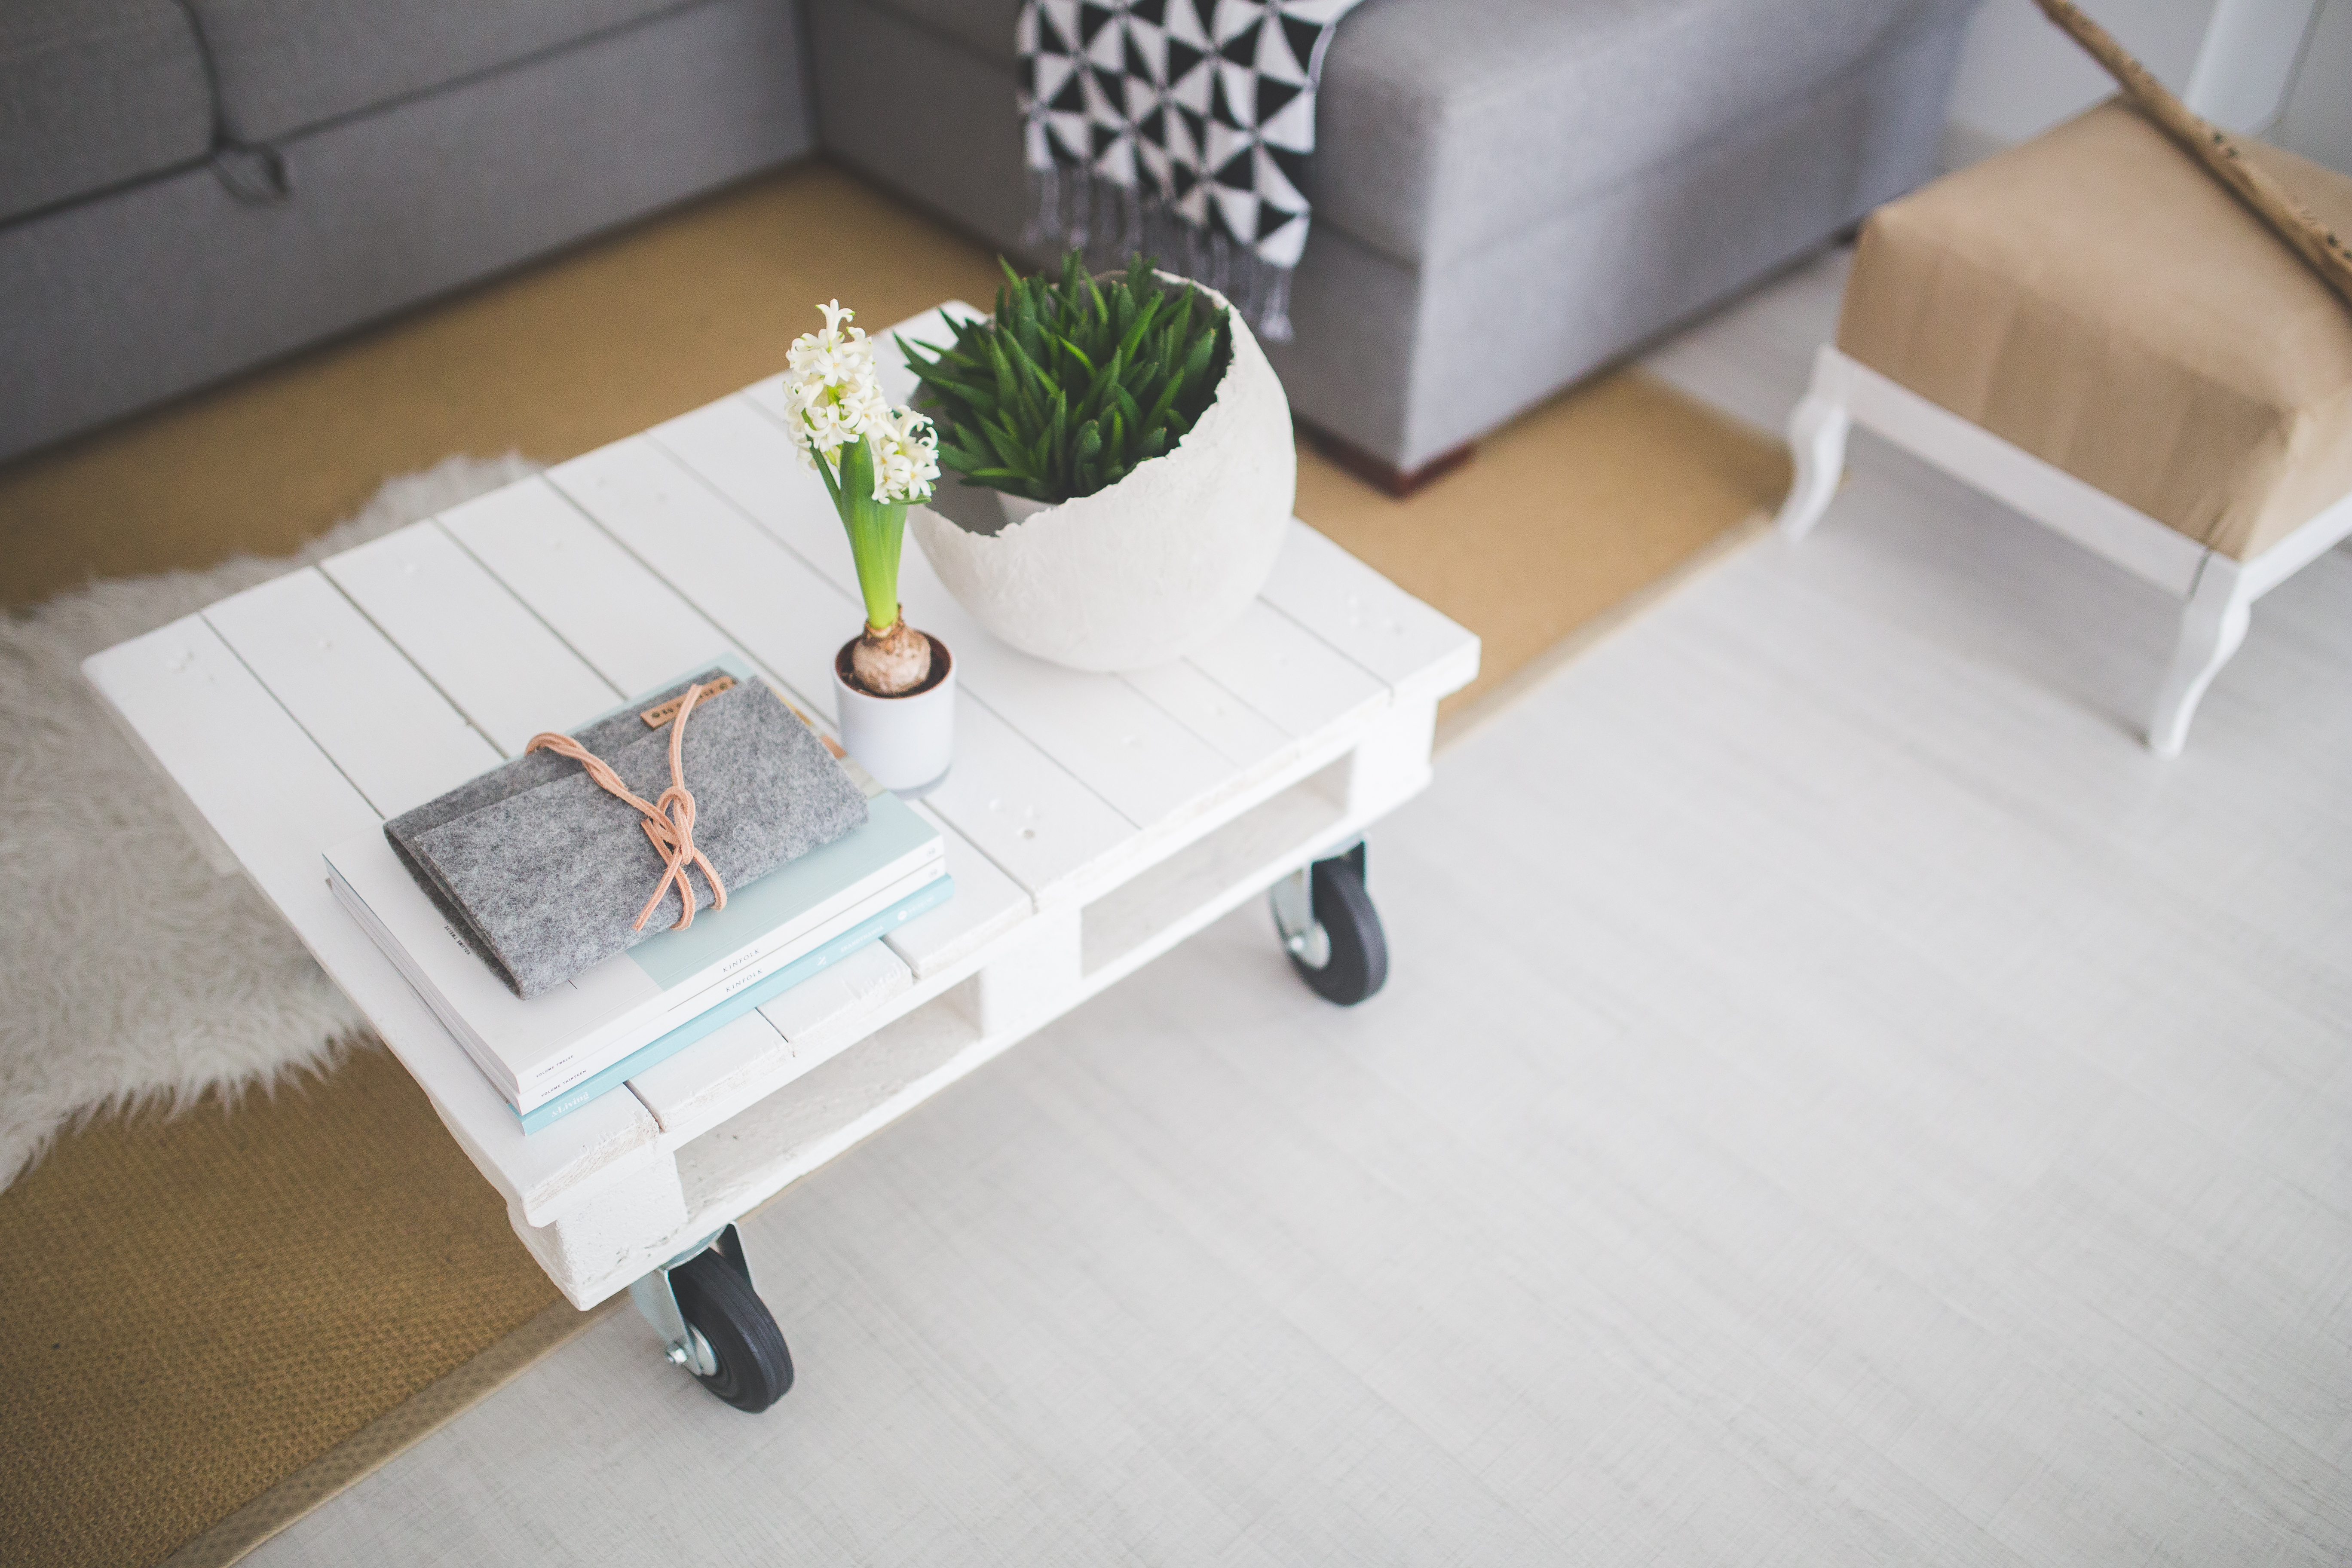
desk, table, wood, floor, interior, home, decoration, living room, furniture, room, coffee table, product, design, bed, flooring, studio couch, livingspace